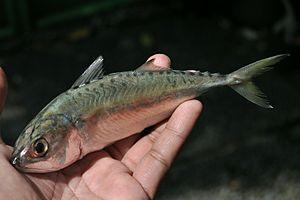
Rastrelliger est un genre de poissons de la famille des Scombridae, de l'ordre des Perciformes. Ils font partie des poissons communément appelés « maquereaux ».